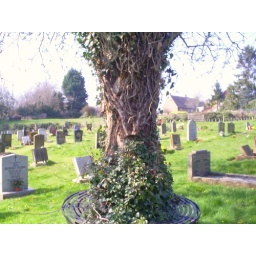
Iron seat around tree in graveyard opposite my house.